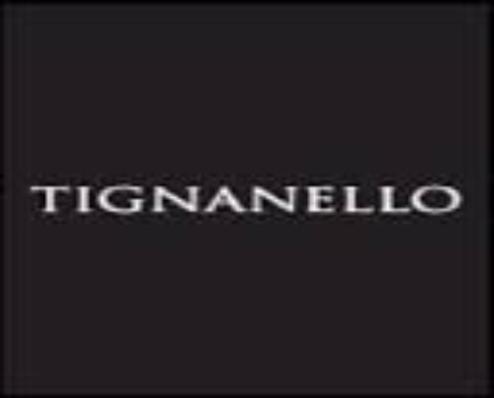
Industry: Food